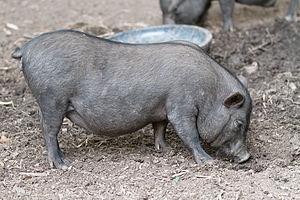
Cochon asiatique à la bambouseraie de Prafrance (Gard, France).